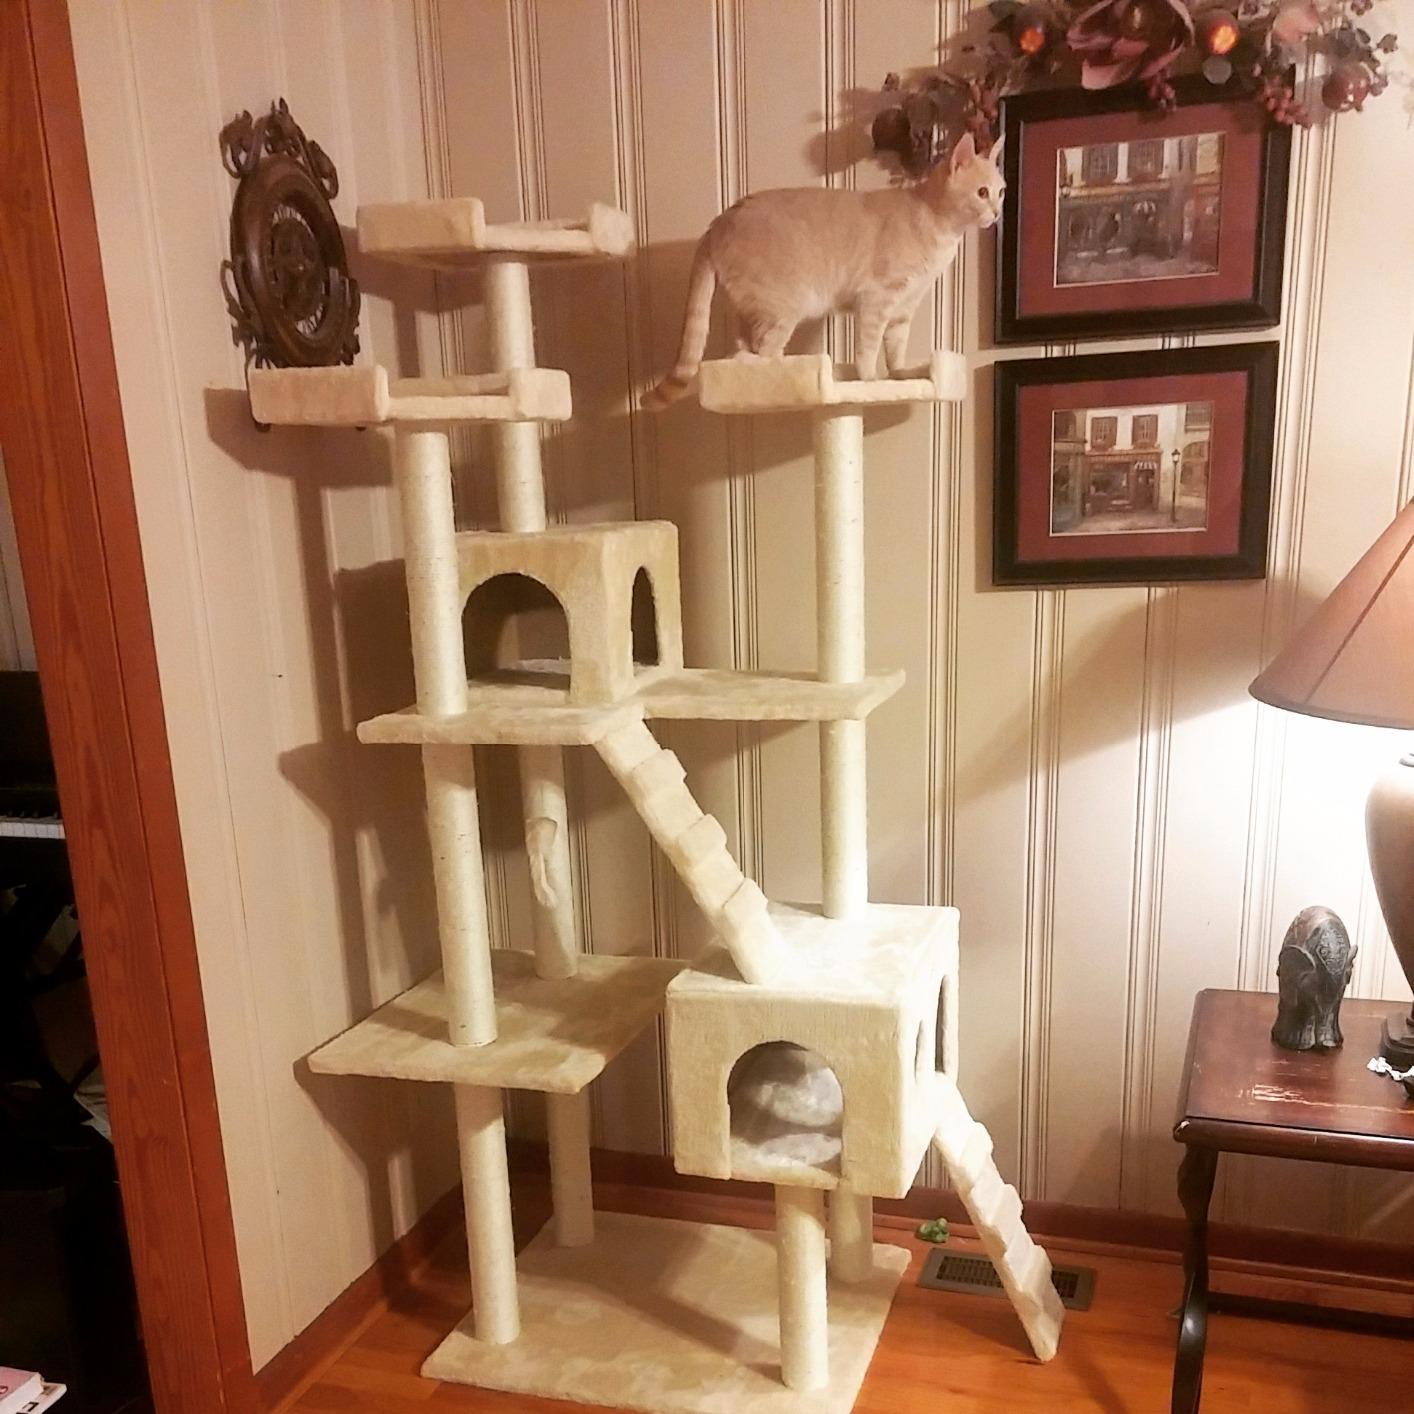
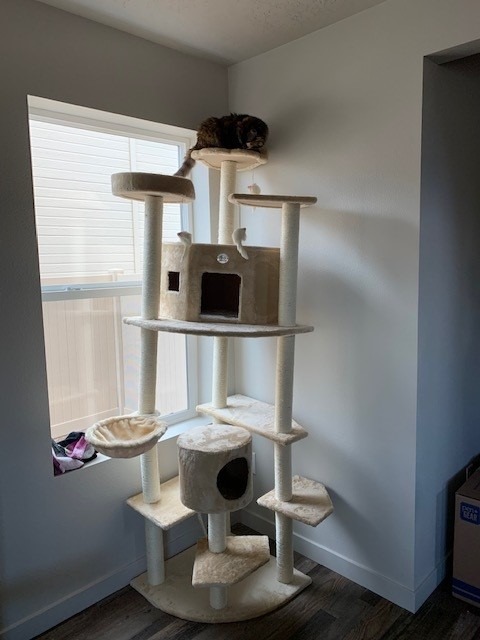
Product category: items_cat tree
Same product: no